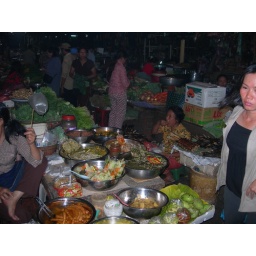
The market over the road from Helenas flat.  You can buy everything you need here!